Titanic II

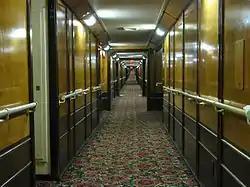
View of a corridor on the showing the sheer. This feature was to be lost on the "Titanic II".

The interior of the ship was intended to be as similar as possible to the original. Tillberg Design of Sweden was contracted to produce drawings replicating "Titanic" original interiors. However, the original wooden panelling does not conform to modern fire regulations, so as in "Queen Mary 2", veneers would have had to be used. Plans showed a layout broadly similar to the original, but with the third-class cabins modernized, and consideration being given to en-suite bathrooms throughout the ship. The room freed up by eliminating the steam boilers of the original ship would have been used for crew quarters and various services.